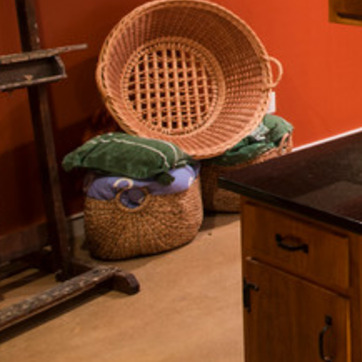
Material: fabric